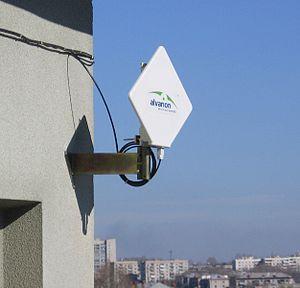
Customer-premises equipment est un équipement qui se trouve dans le site d'un client et qui est raccordé à l'infrastructure d'un opérateur, dans un Point Of Presence, via une boucle locale.
WiMAX désigne un standard de communication sans fil. Aujourd'hui il est surtout utilisé comme système de transmission et d'accès à Internet à haut débit, portant sur une zone géographique étendue. Ce terme est également employé comme label commercial, à l'instar du Wi-Fi.